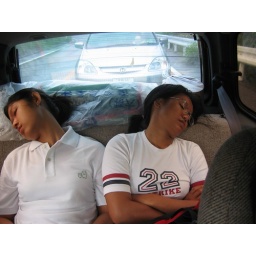
sleeping in the car